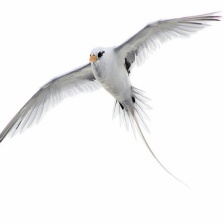
Species: WHITE TAILED TROPIC
Scientific name: PHAETHON LEPTURUS